History of Alaska

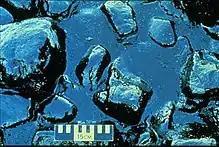
Oil pooled on rocks on the shore of Prince William Sound after the oil spill.

The possible environmental repercussions of oil production became clear in the "Exxon Valdez" oil spill of 1989. On March 24, the tanker "Exxon Valdez" ran aground in Prince William Sound, releasing 11 million gallons of crude oil into the water, spreading along 1,100 miles (1,800 km) of shoreline. According to the U.S. Fish and Wildlife Service, at least 300,000 sea birds, 2,000 otters, and other marine animals died because of the spill. Exxon spent US$2 billion on cleaning up in the first year alone. Exxon, working with state and federal agencies, continued its cleanup into the early 1990s. Government studies show that the oil and the cleaning process itself did long-term harm to the ecology of the Sound, interfering with the reproduction of birds and animals in ways that still aren't fully understood. Prince William Sound seems to have recuperated, but scientists still dispute the extent of the recovery. In a civil settlement, Exxon agreed to pay $900 million in ten annual payments, plus an additional $100 million for newly discovered damages. In a class action suit against Exxon, a jury awarded punitive damages of US$5 billion, but as of 2008 no money has been disbursed and appellate litigation continues.